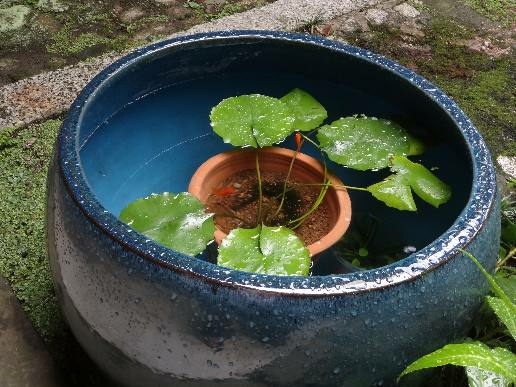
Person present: No